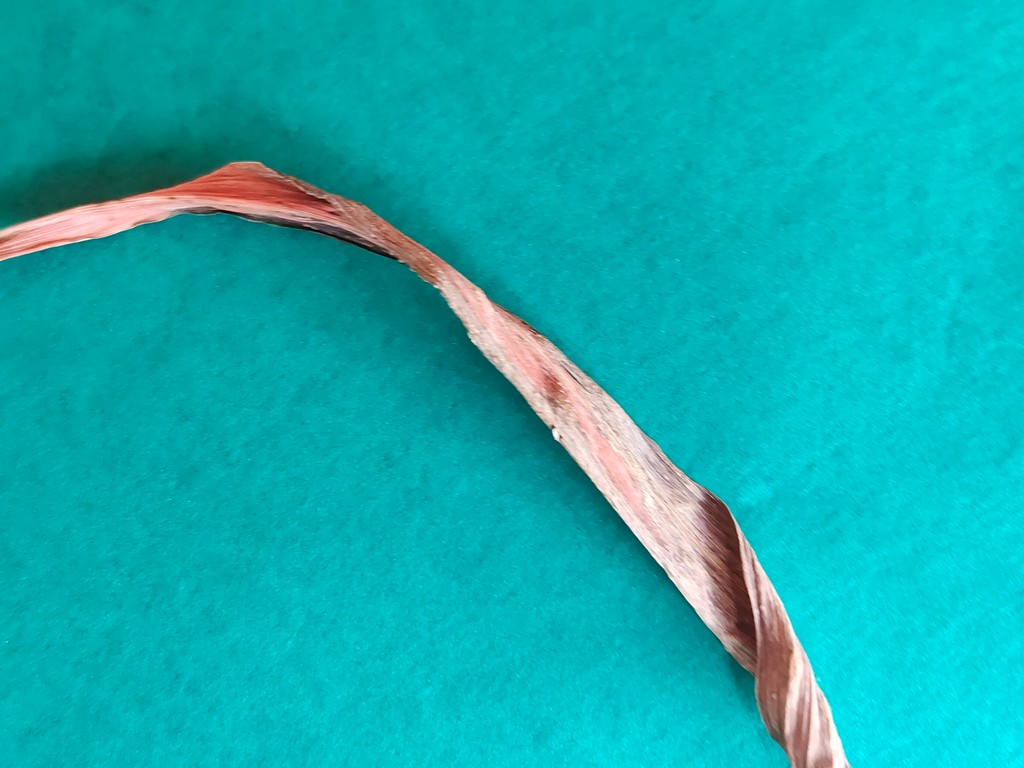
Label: Dried